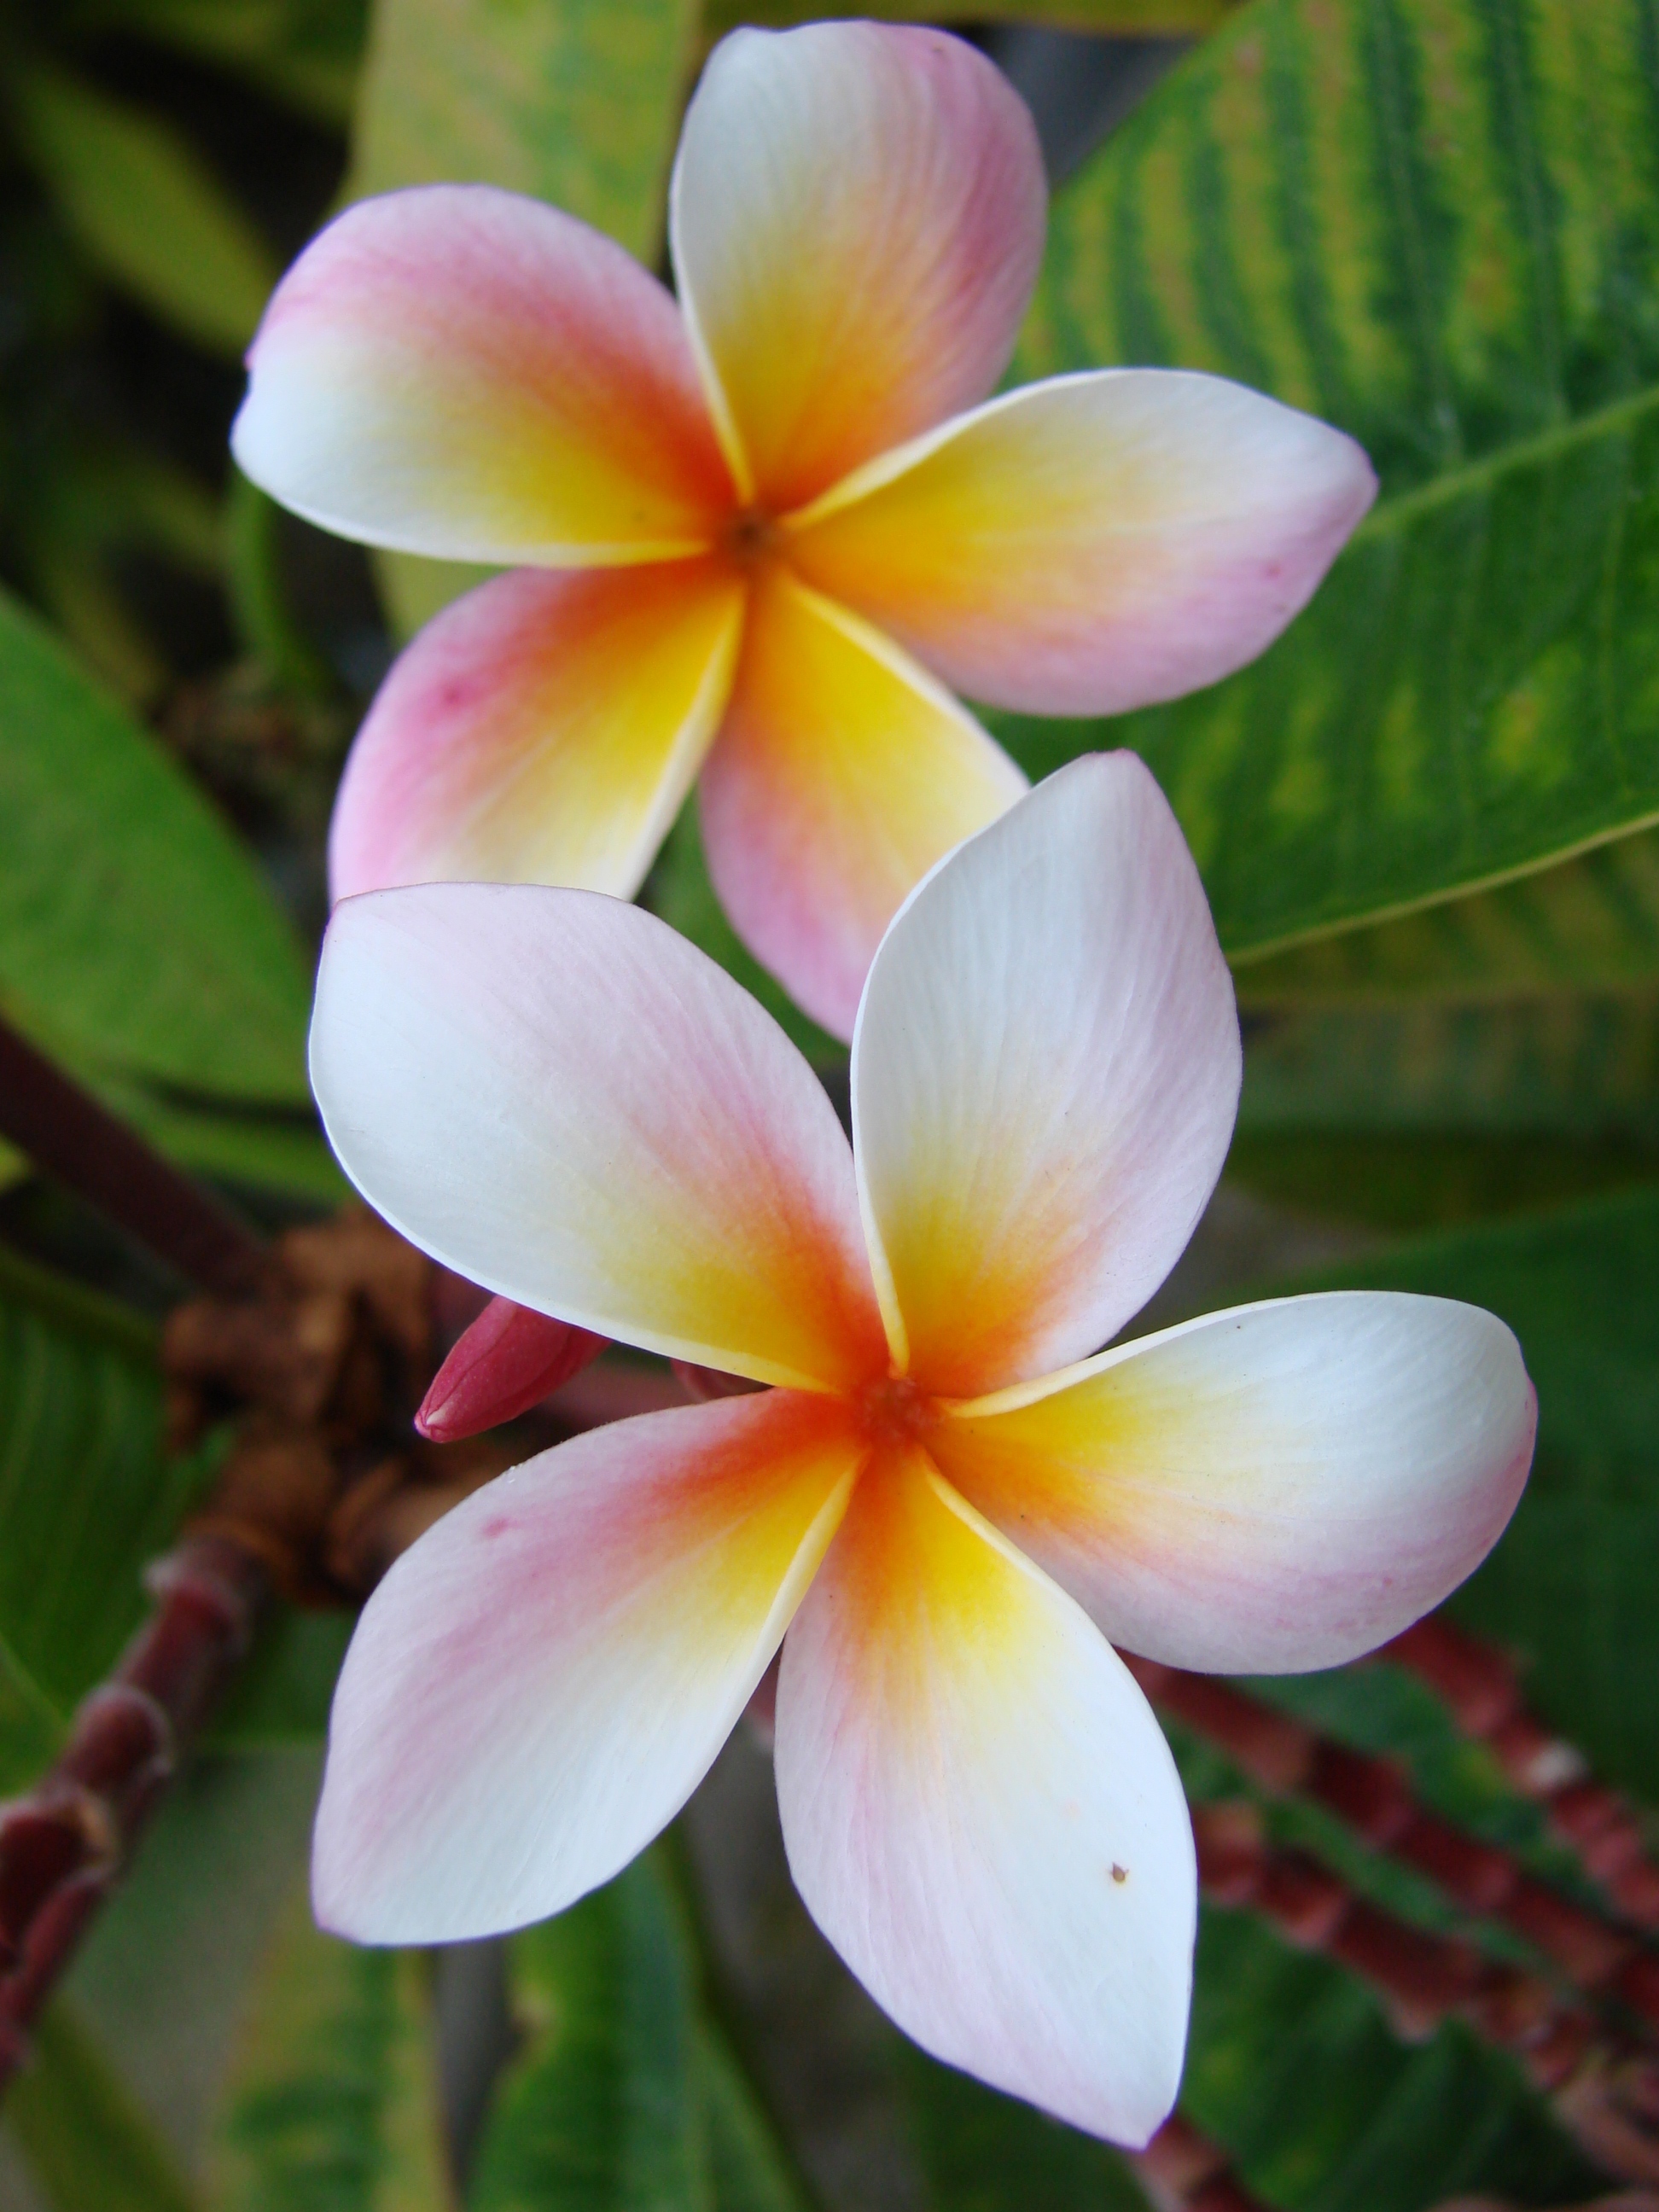
nature, flower, petal, frangipani, plant, botany, pink, terrestrial plant, plant stem, flowering plant, wildflower